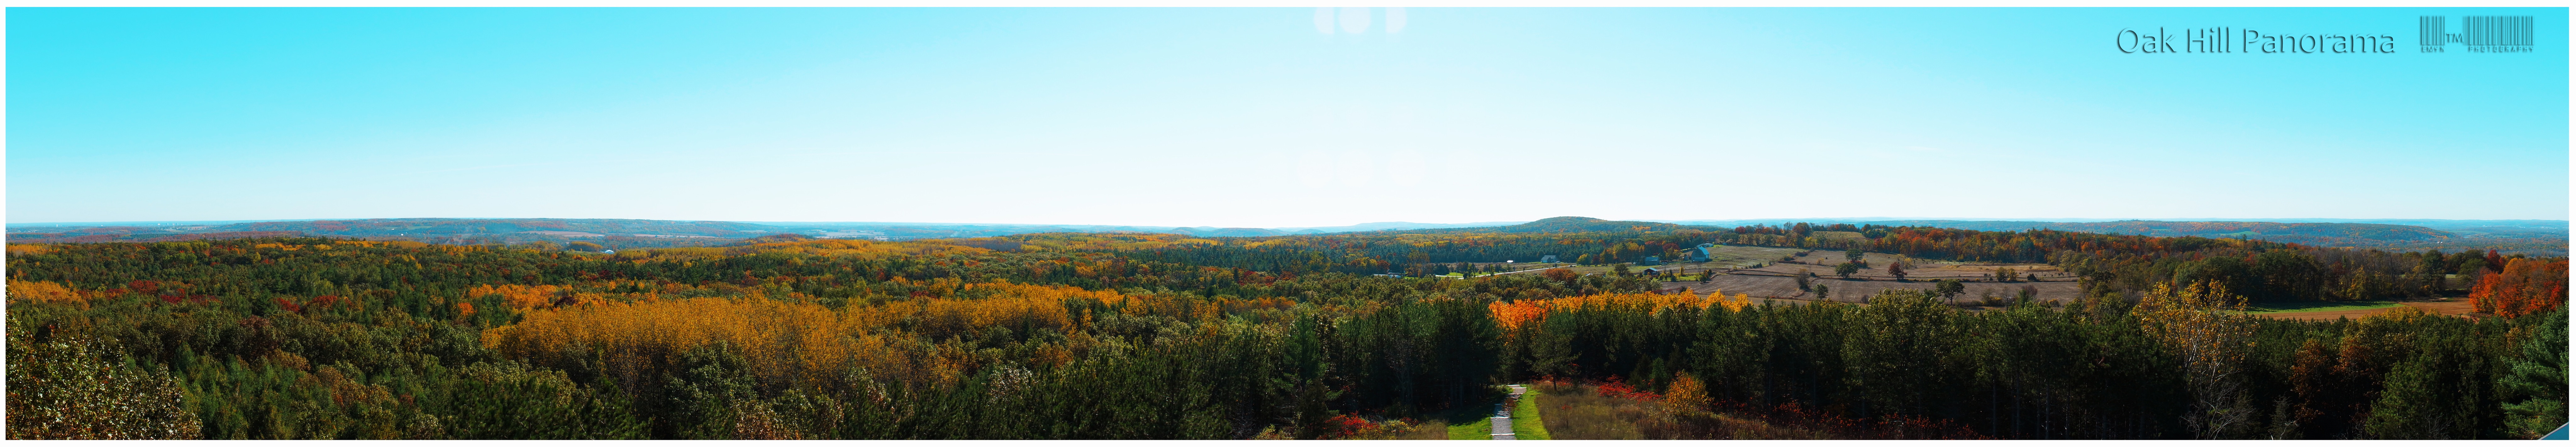
grass, meadow, prairie, panorama, plain, grassland, habitat, ecosystem, tundra, steppe, biome, natural environment, grass family